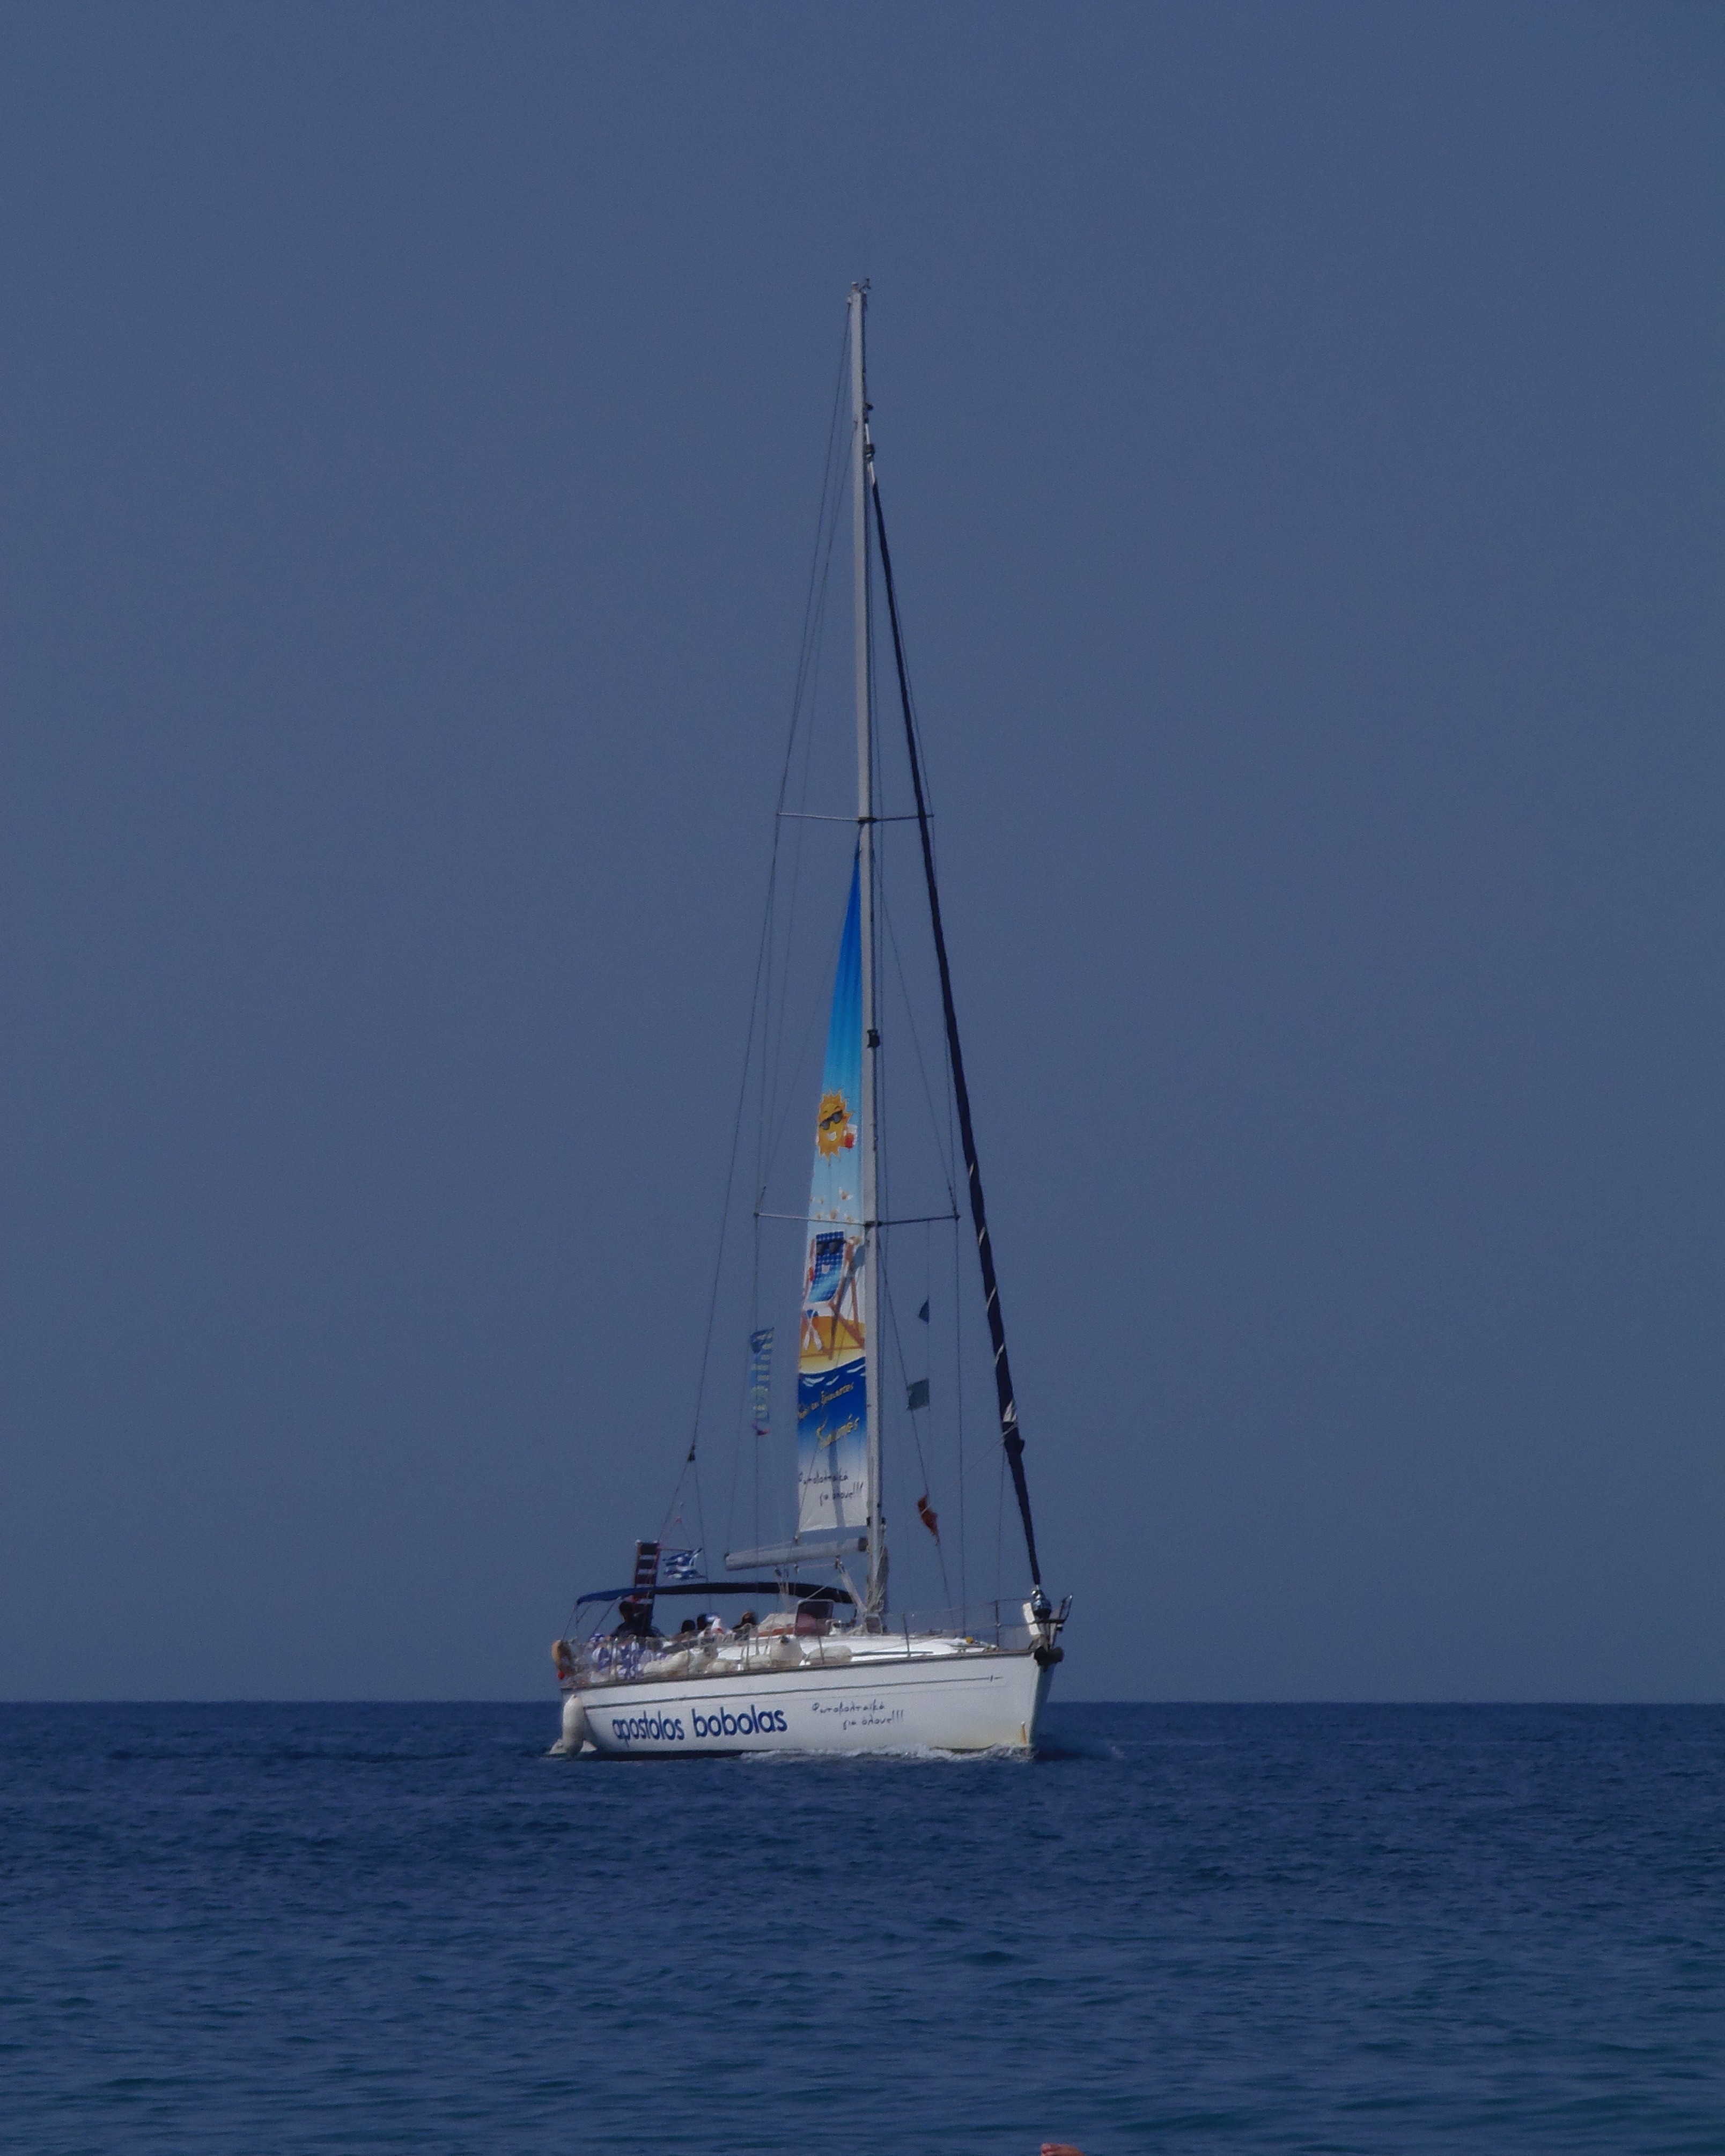
boat, sailboat, vehicle, sailing, sail, sea, sailing ship, watercraft, ship, mast, dinghy sailing, yacht, sailboat racing, keelboat, windsports, catamaran, schooner, yacht racing